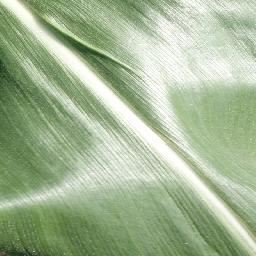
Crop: corn
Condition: (maize)_healthy